Answer in natural language. How many Windows are visible in the scene? Choose between the following options: 1, 3, 4, 2 or 0
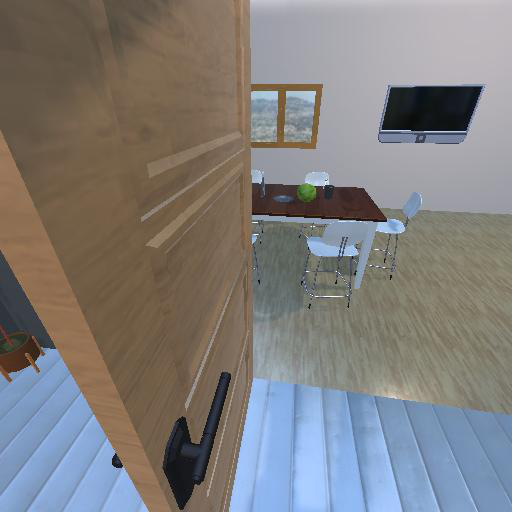
<answer>1</answer>